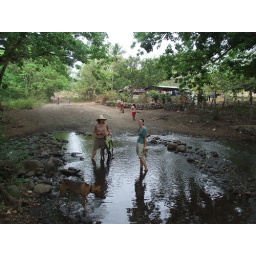
Gemma, Mai and Dugo cooling down in the river after a long hot bike ride.